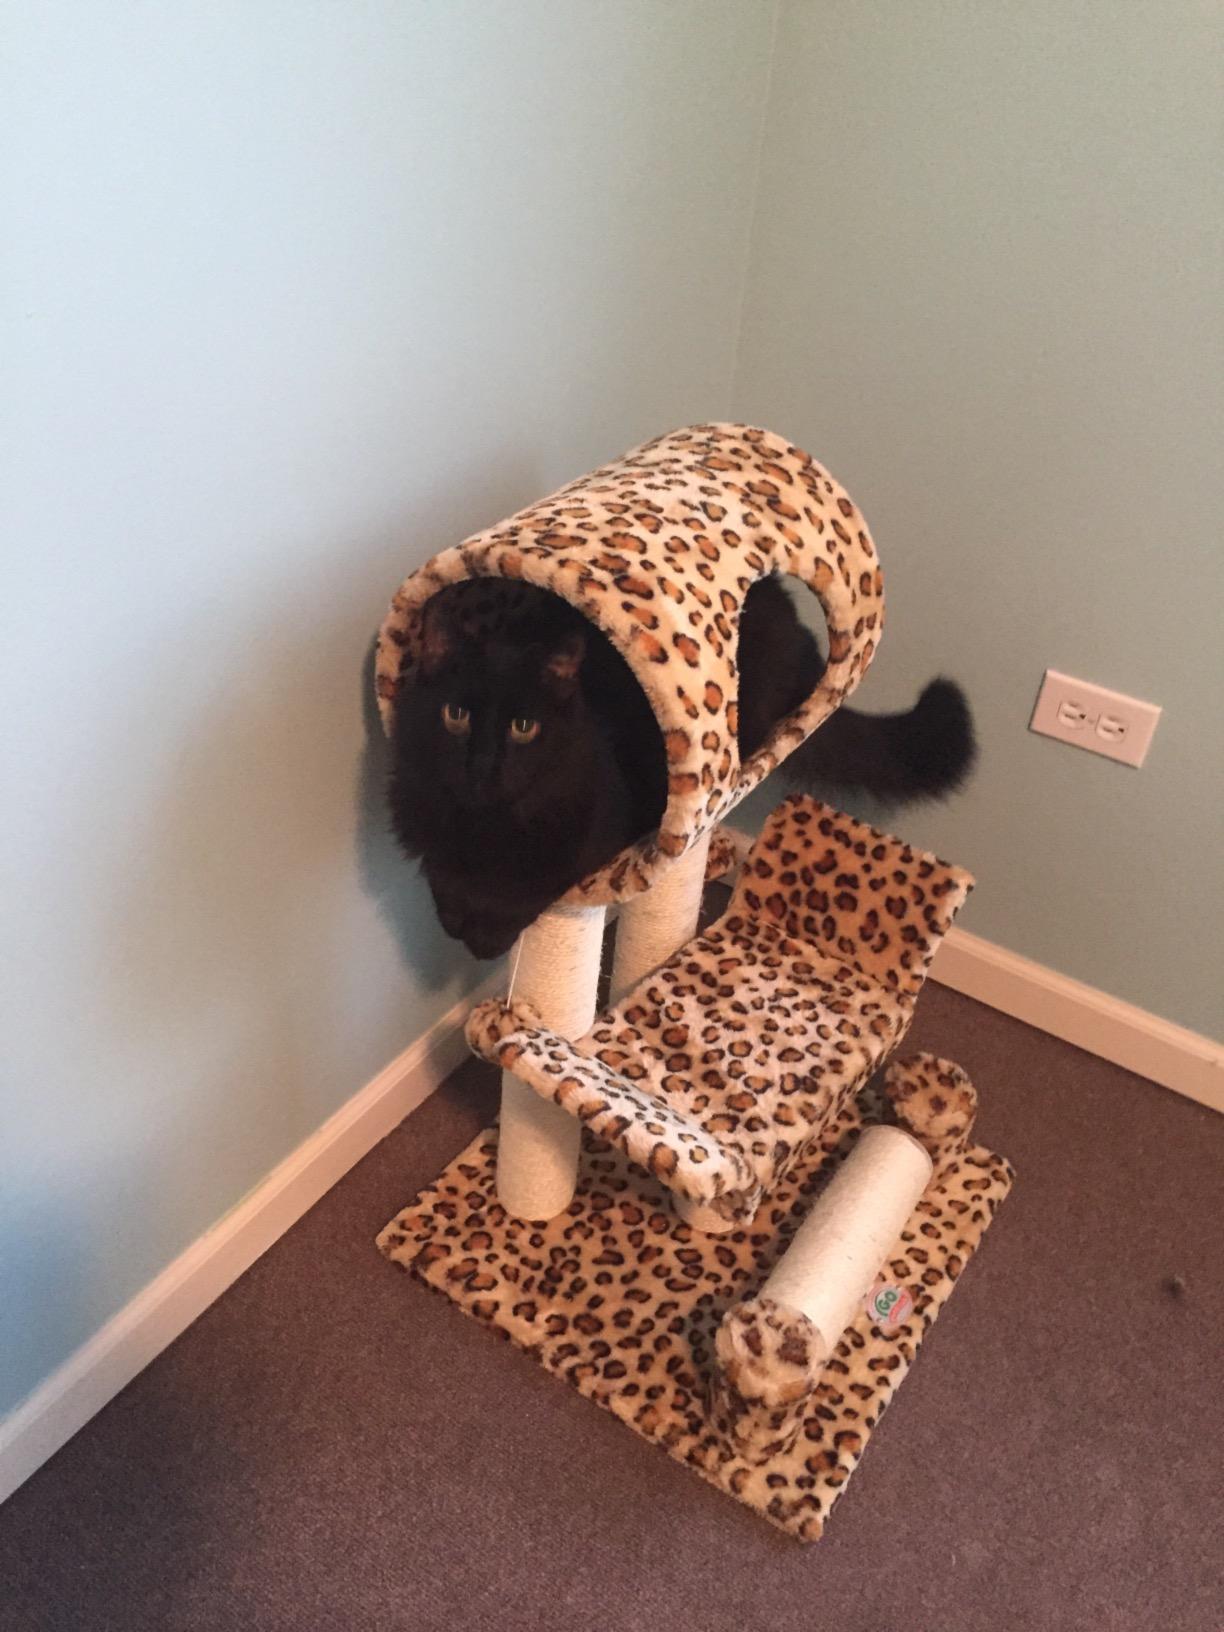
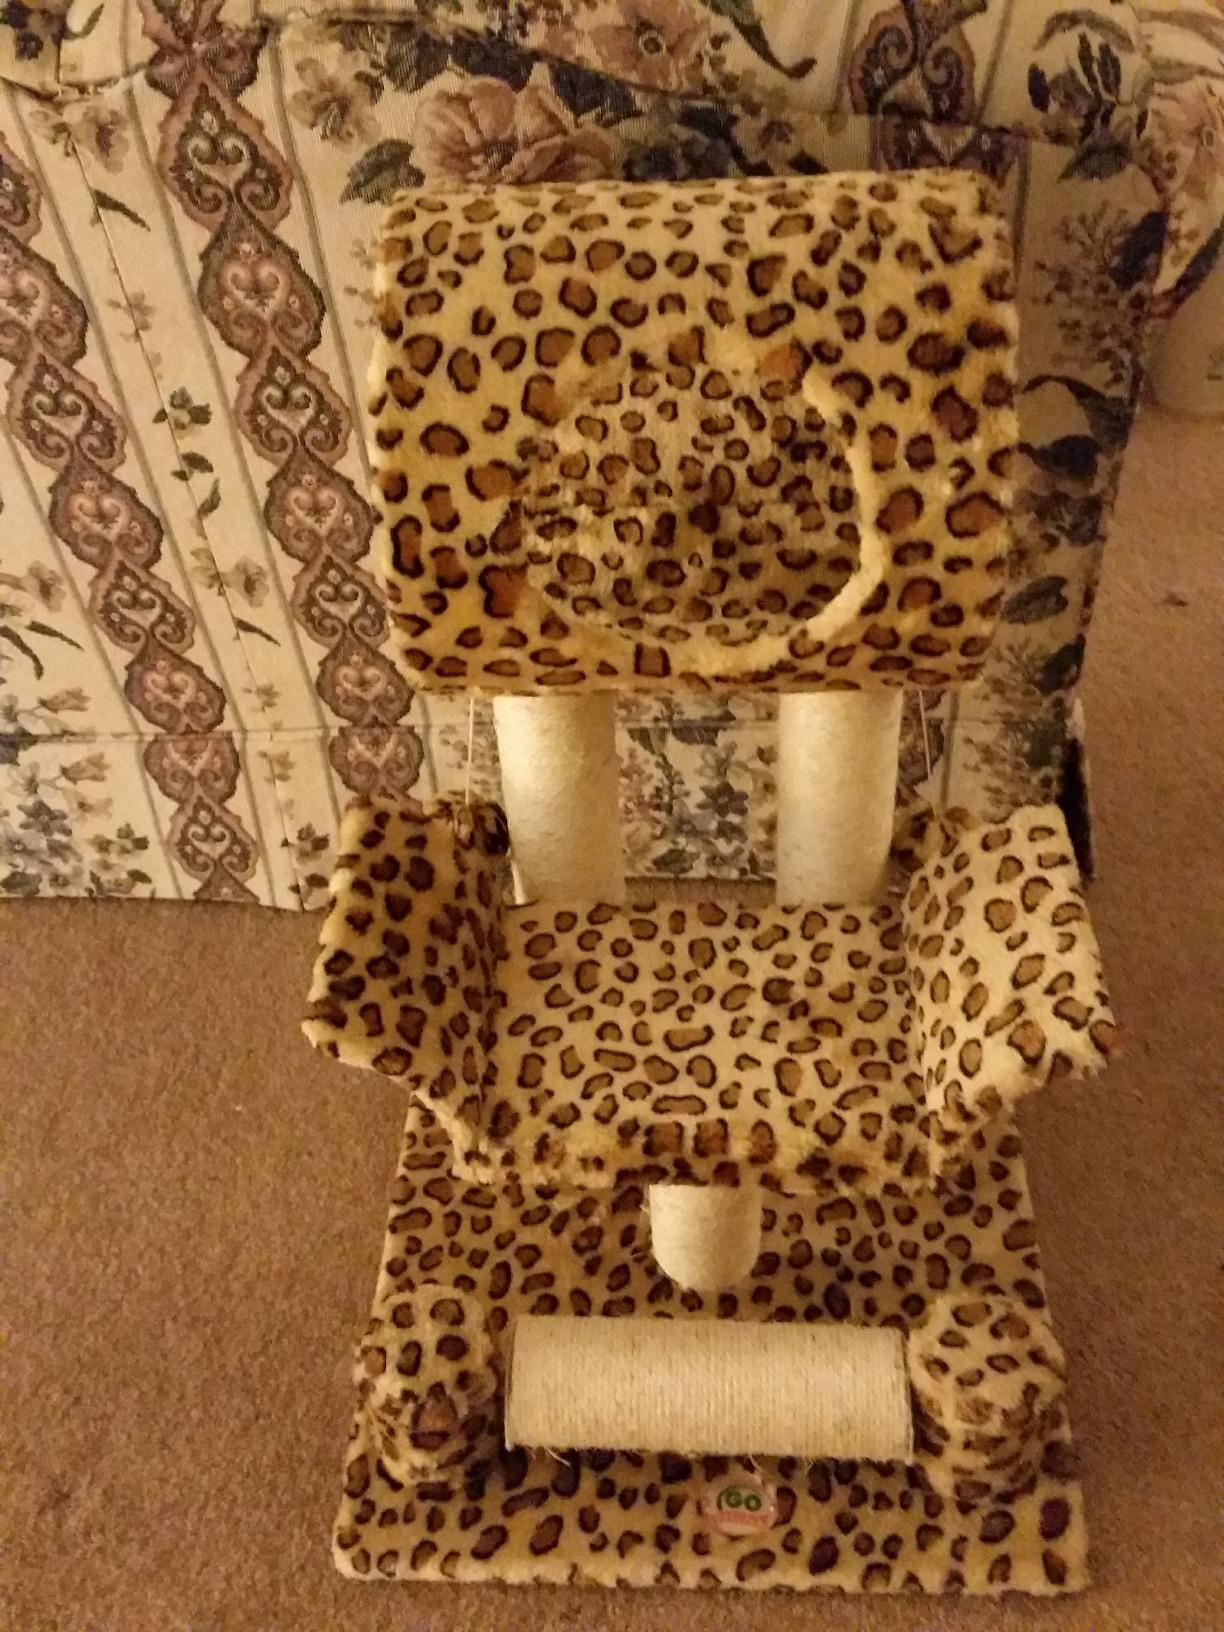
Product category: items_cat tree
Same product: yes